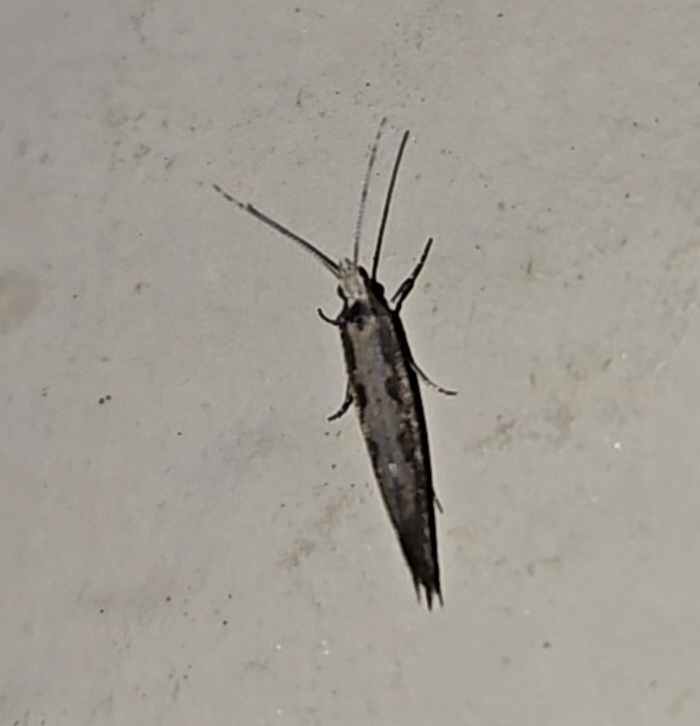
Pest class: diamondback_moth